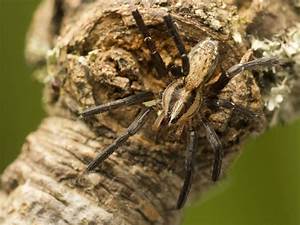
Label: ragno